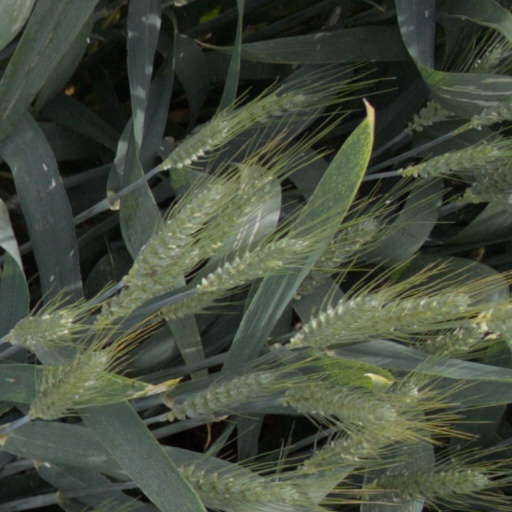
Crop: wheat